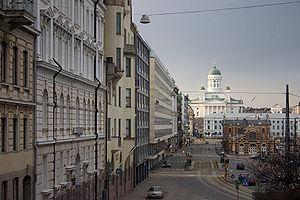
Eteläranta est une rue du quartier Kaartinkaupunki au centre d'Helsinki en Finlande
Kaartinkaupunki est un quartier d'Helsinki, la capitale de la Finlande.